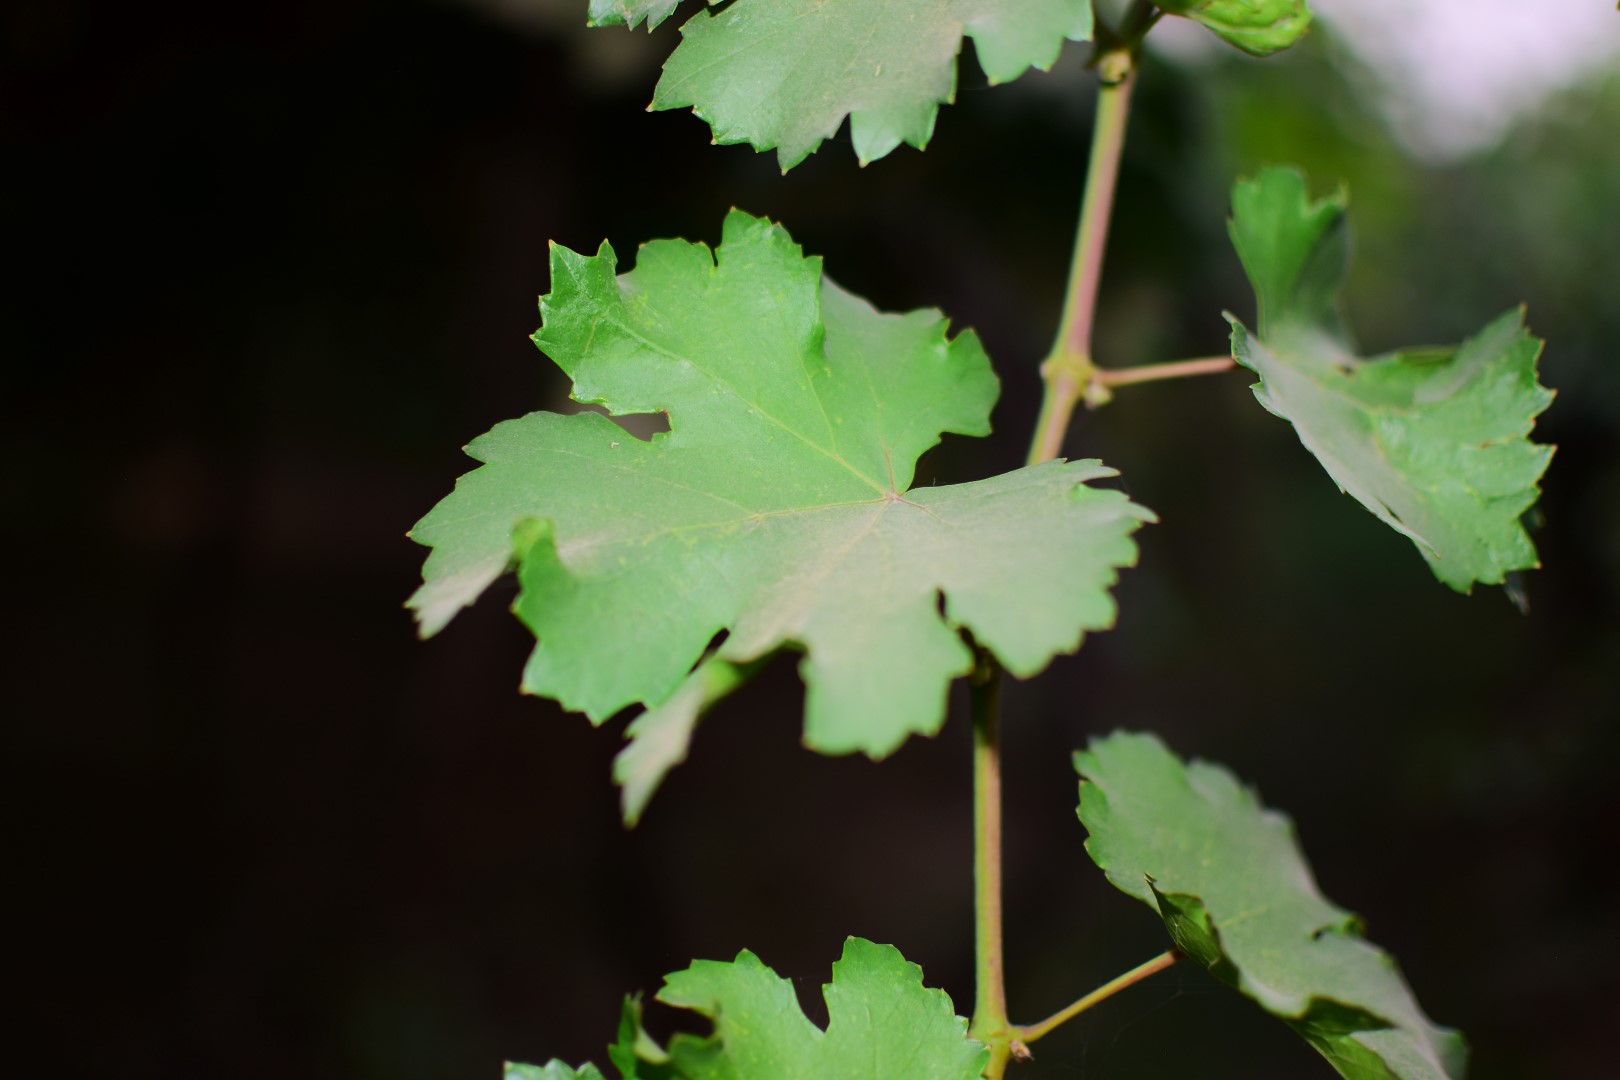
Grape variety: Kamali